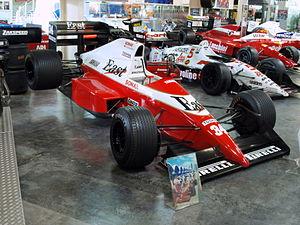
La Zakspeed 891 est une monoplace de Formule 1 engagée par l'écurie allemande Zakspeed dans le cadre du championnat du monde de Formule 1 1989. Elle est pilotée par l'Allemand Bernd Schneider, qui effectue sa deuxième saison chez Zakspeed, et le Japonais Aguri Suzuki, en provenance de l'écurie Larrousse. Elle est mue par un moteur V8 Yamaha.
Cette page liste toutes les voitures d'essais ou projets abandonnés de Formule 1 depuis 1950.